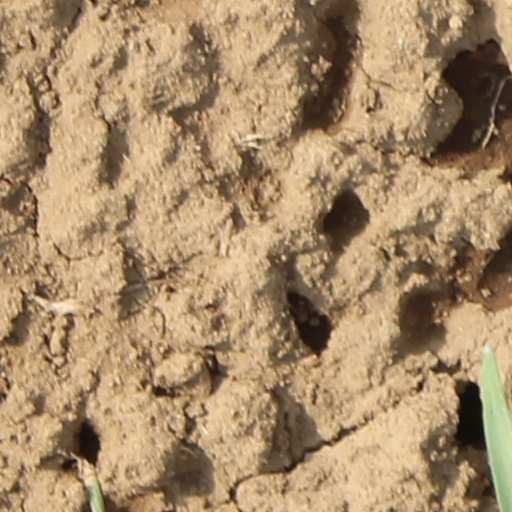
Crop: wheat